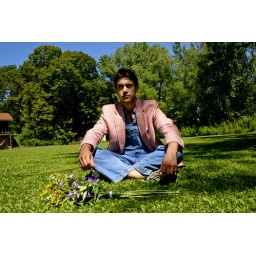
production photos for luke's angels' &amp;quot;in june&amp;quot; music video on location in st. cloud and avon, minnesota.